Philip Heyman

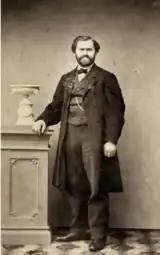
Philip Heyman

In 1858 Heyman established himself as a commodity broker of grain, butter and other food products. In 1861, he was granted citizenship as a merchant ("). He was one of the merchants, who made Denmark's foreign trade independent of Hamburg in the years after 1864. When a regular service with steam liners was introduced between Copenhagen and England and Scotland in 1863, he began an export of Danish quality butter in original packaging to the United Kingdom. In 1864, he was the first in Denmark to establish a production of canned quality butter for sale to overseas markets.